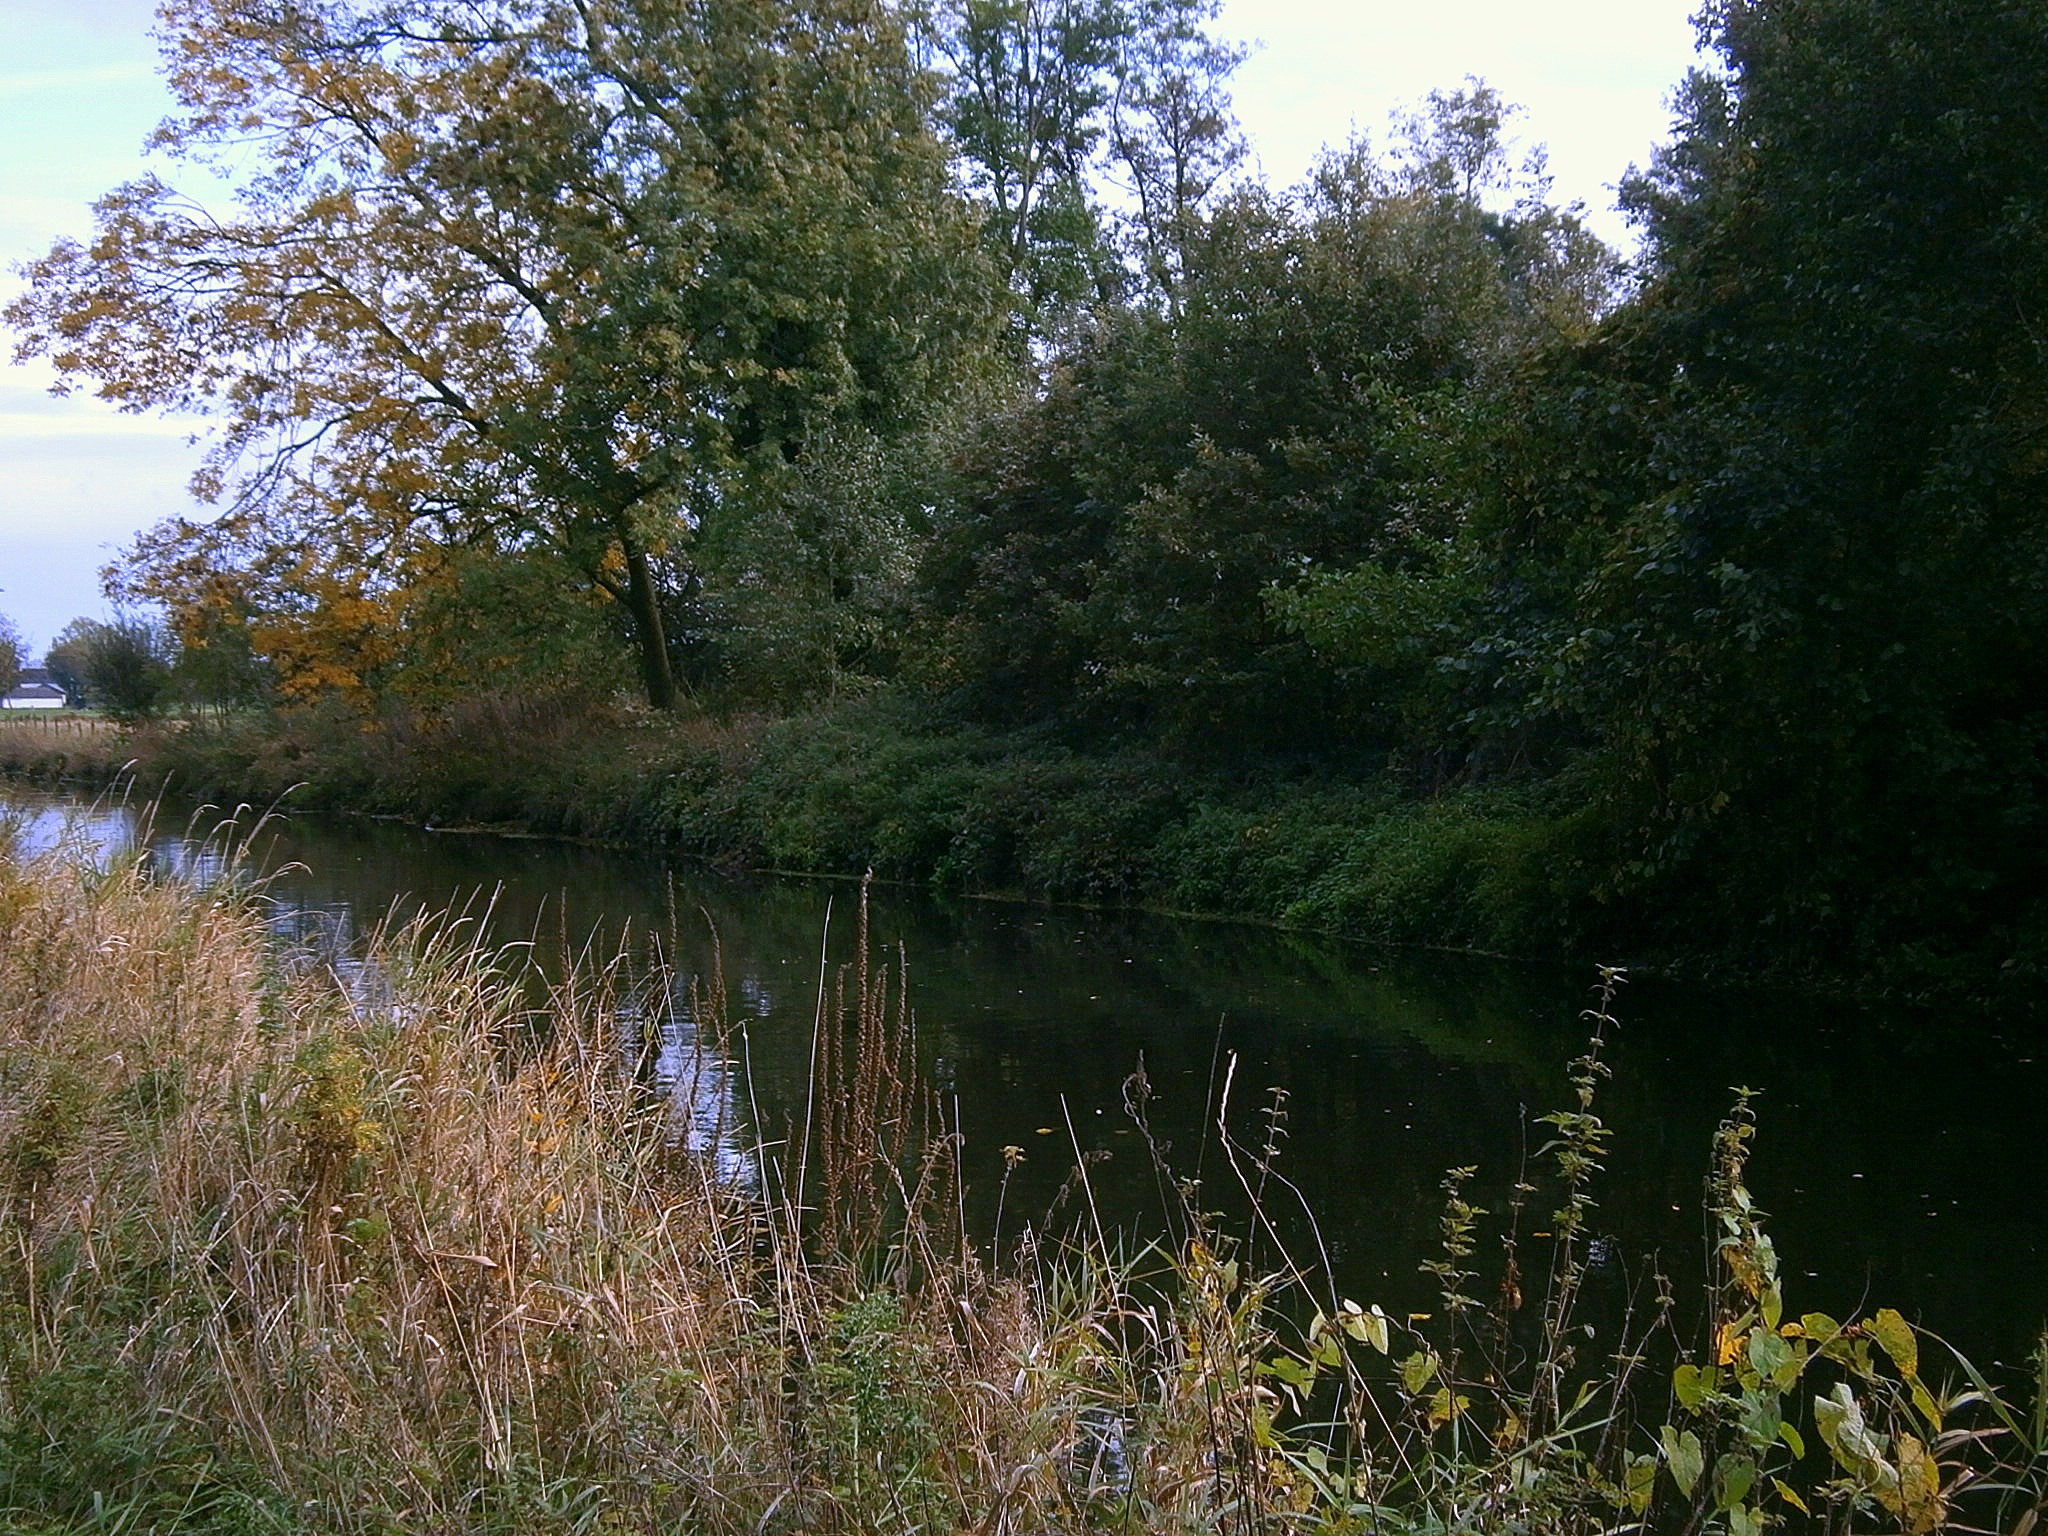
landscape, tree, water, nature, grass, plant, sky, lake, river, canal, pond, bush, reflection, autumn, blue, reservoir, waterway, body of water, trees, clouds, bank, vegetation, shrubs, wetland, floodplain, waters, watercourse, savage, grasses, nature reserve, riparian zone, biome, fish pond, grass family, temperate broadleaf and mixed forest, bayou, riparian forest, lacustrine plain